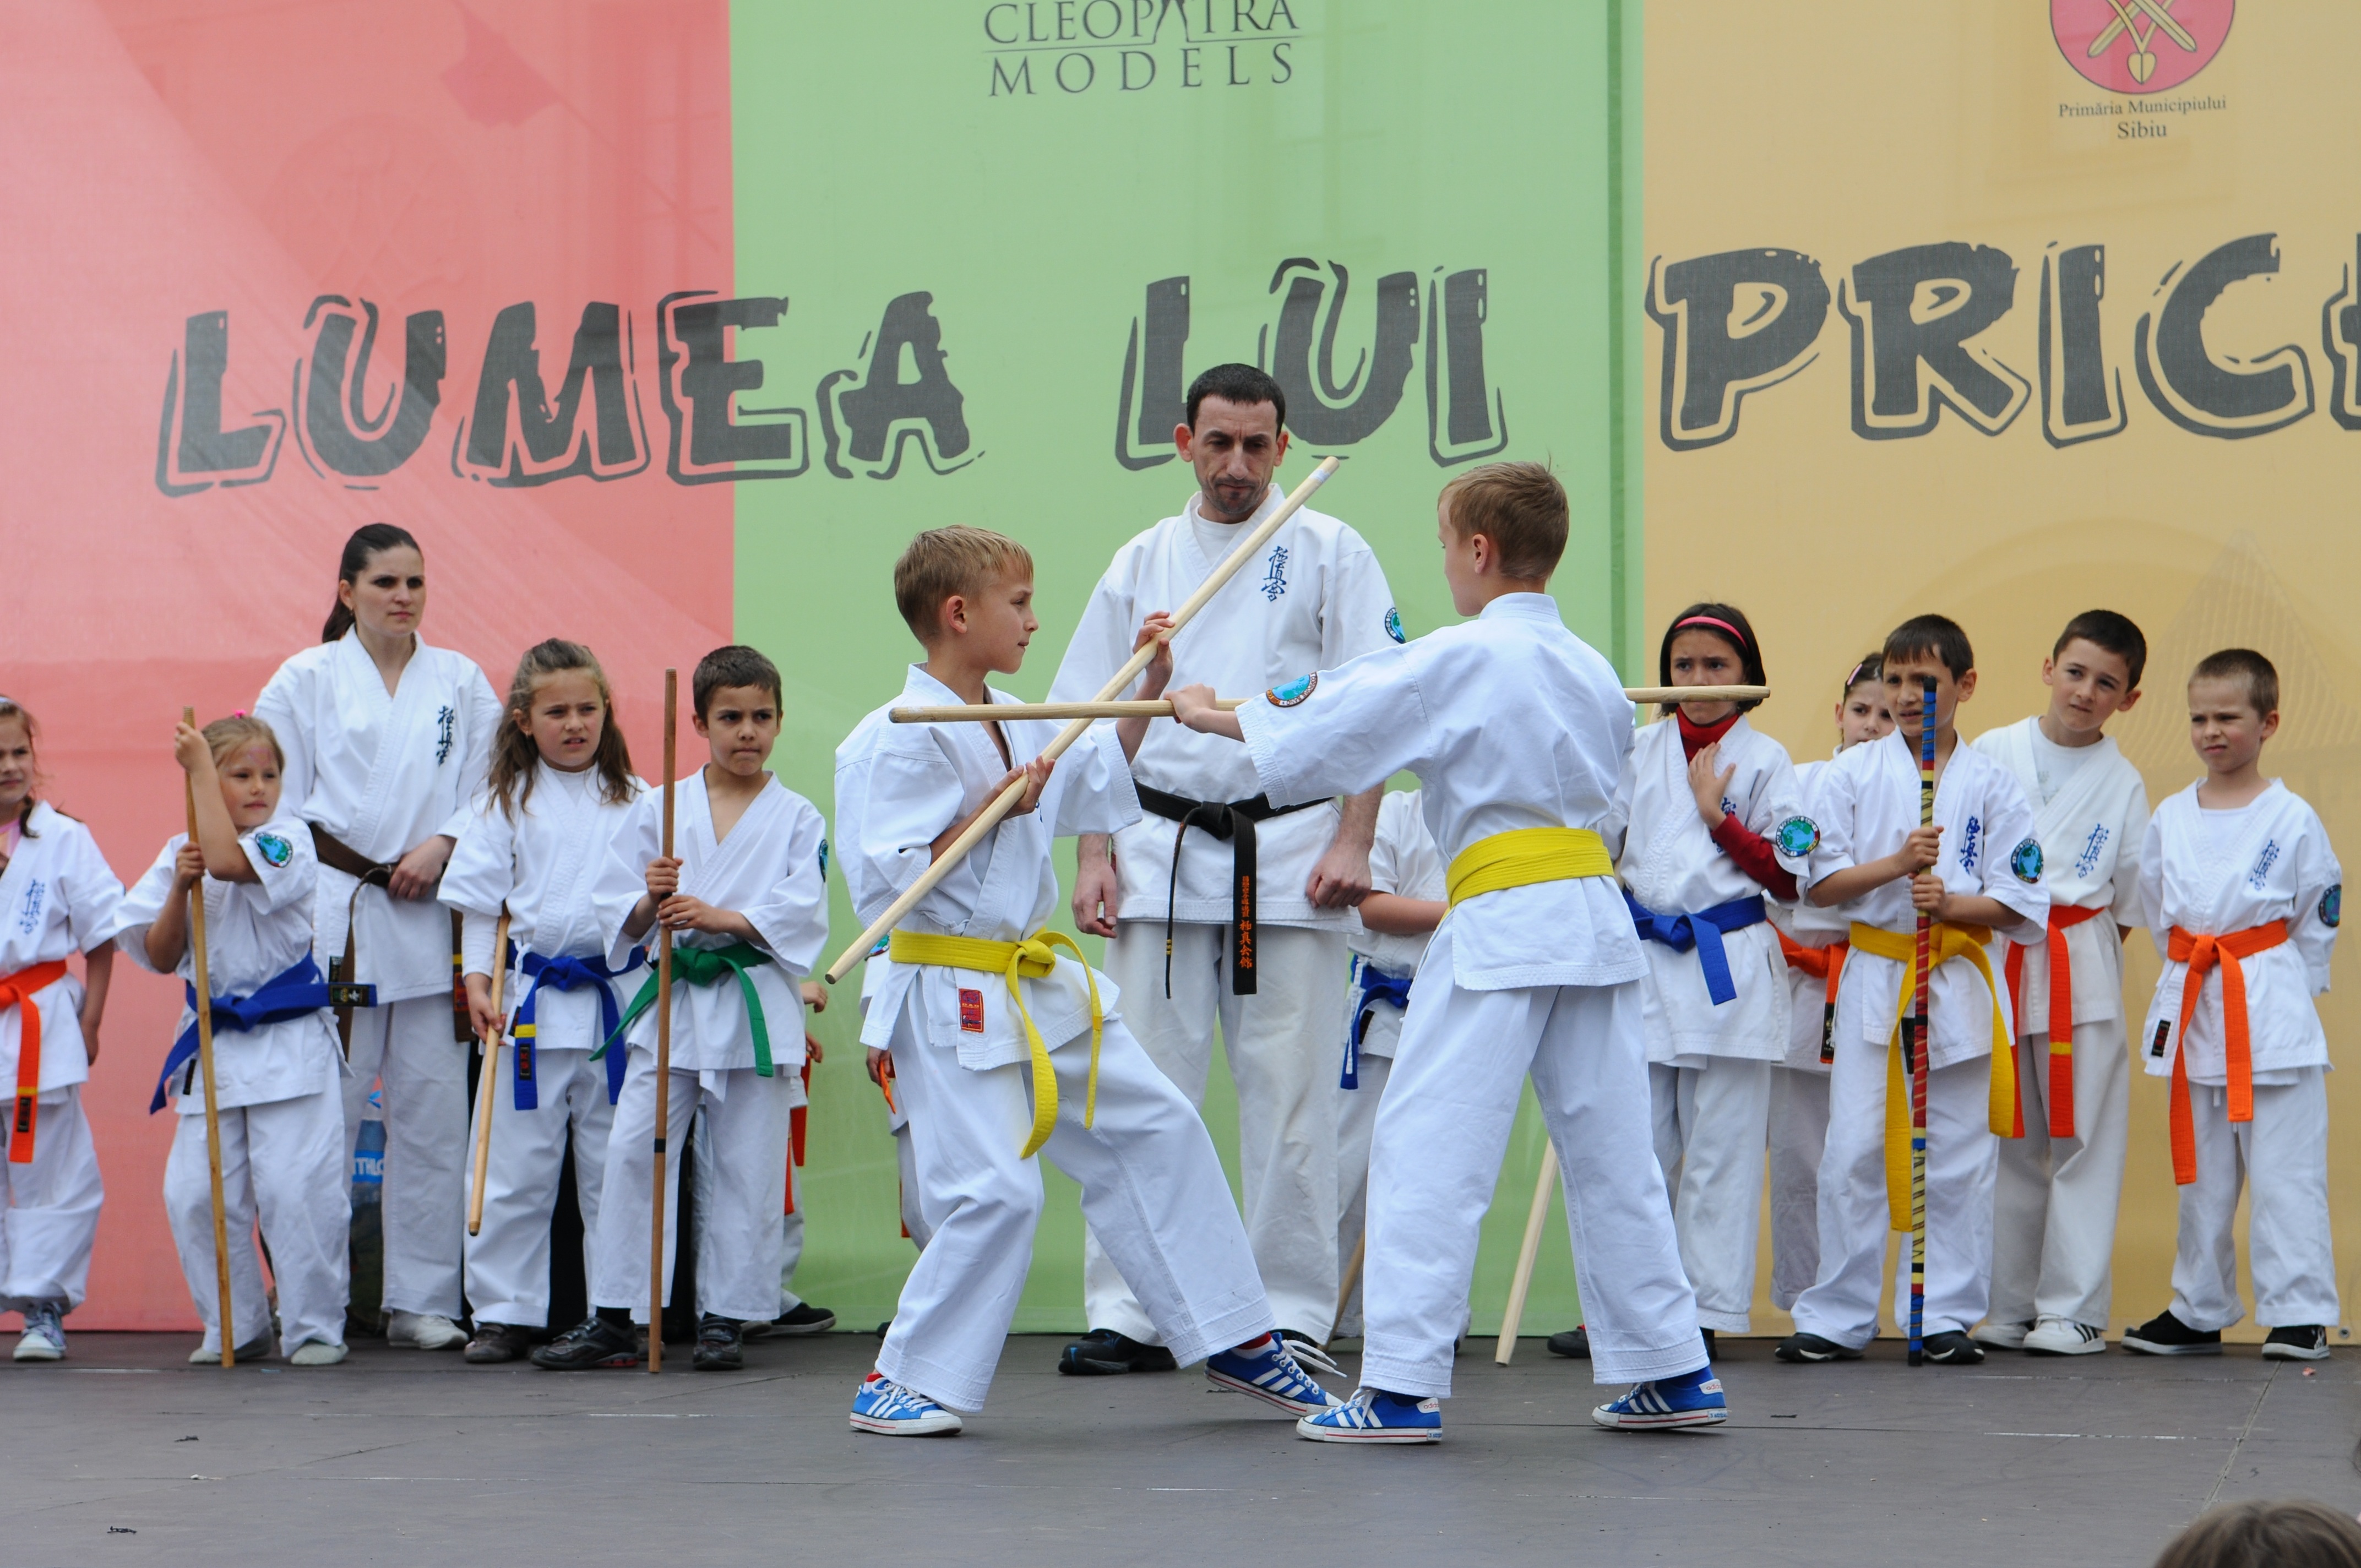
sport, exercise, fight, kids, stage, sports, japanese, fighting, attack, martial, karate, taekwondo, martial arts, combative, combat sport, individual sports, contact sport, striking combat sports, tang soo do, kyokushin